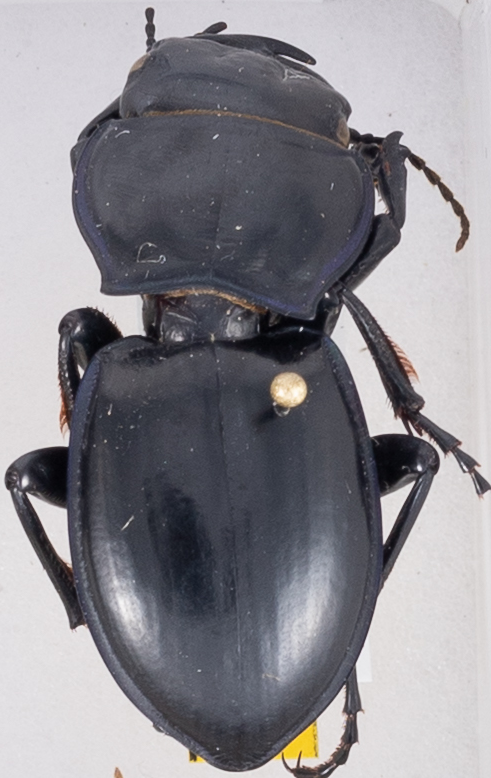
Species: Pasimachus californicus
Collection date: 2020-08-10
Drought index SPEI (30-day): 0.992
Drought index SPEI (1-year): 0.746
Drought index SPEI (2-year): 2.09